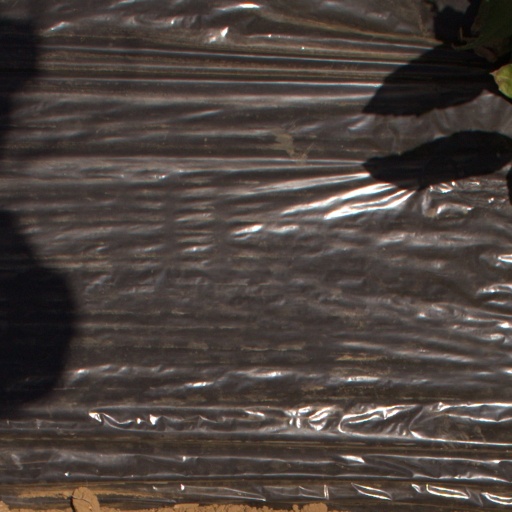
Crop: Jerusalem artichoke